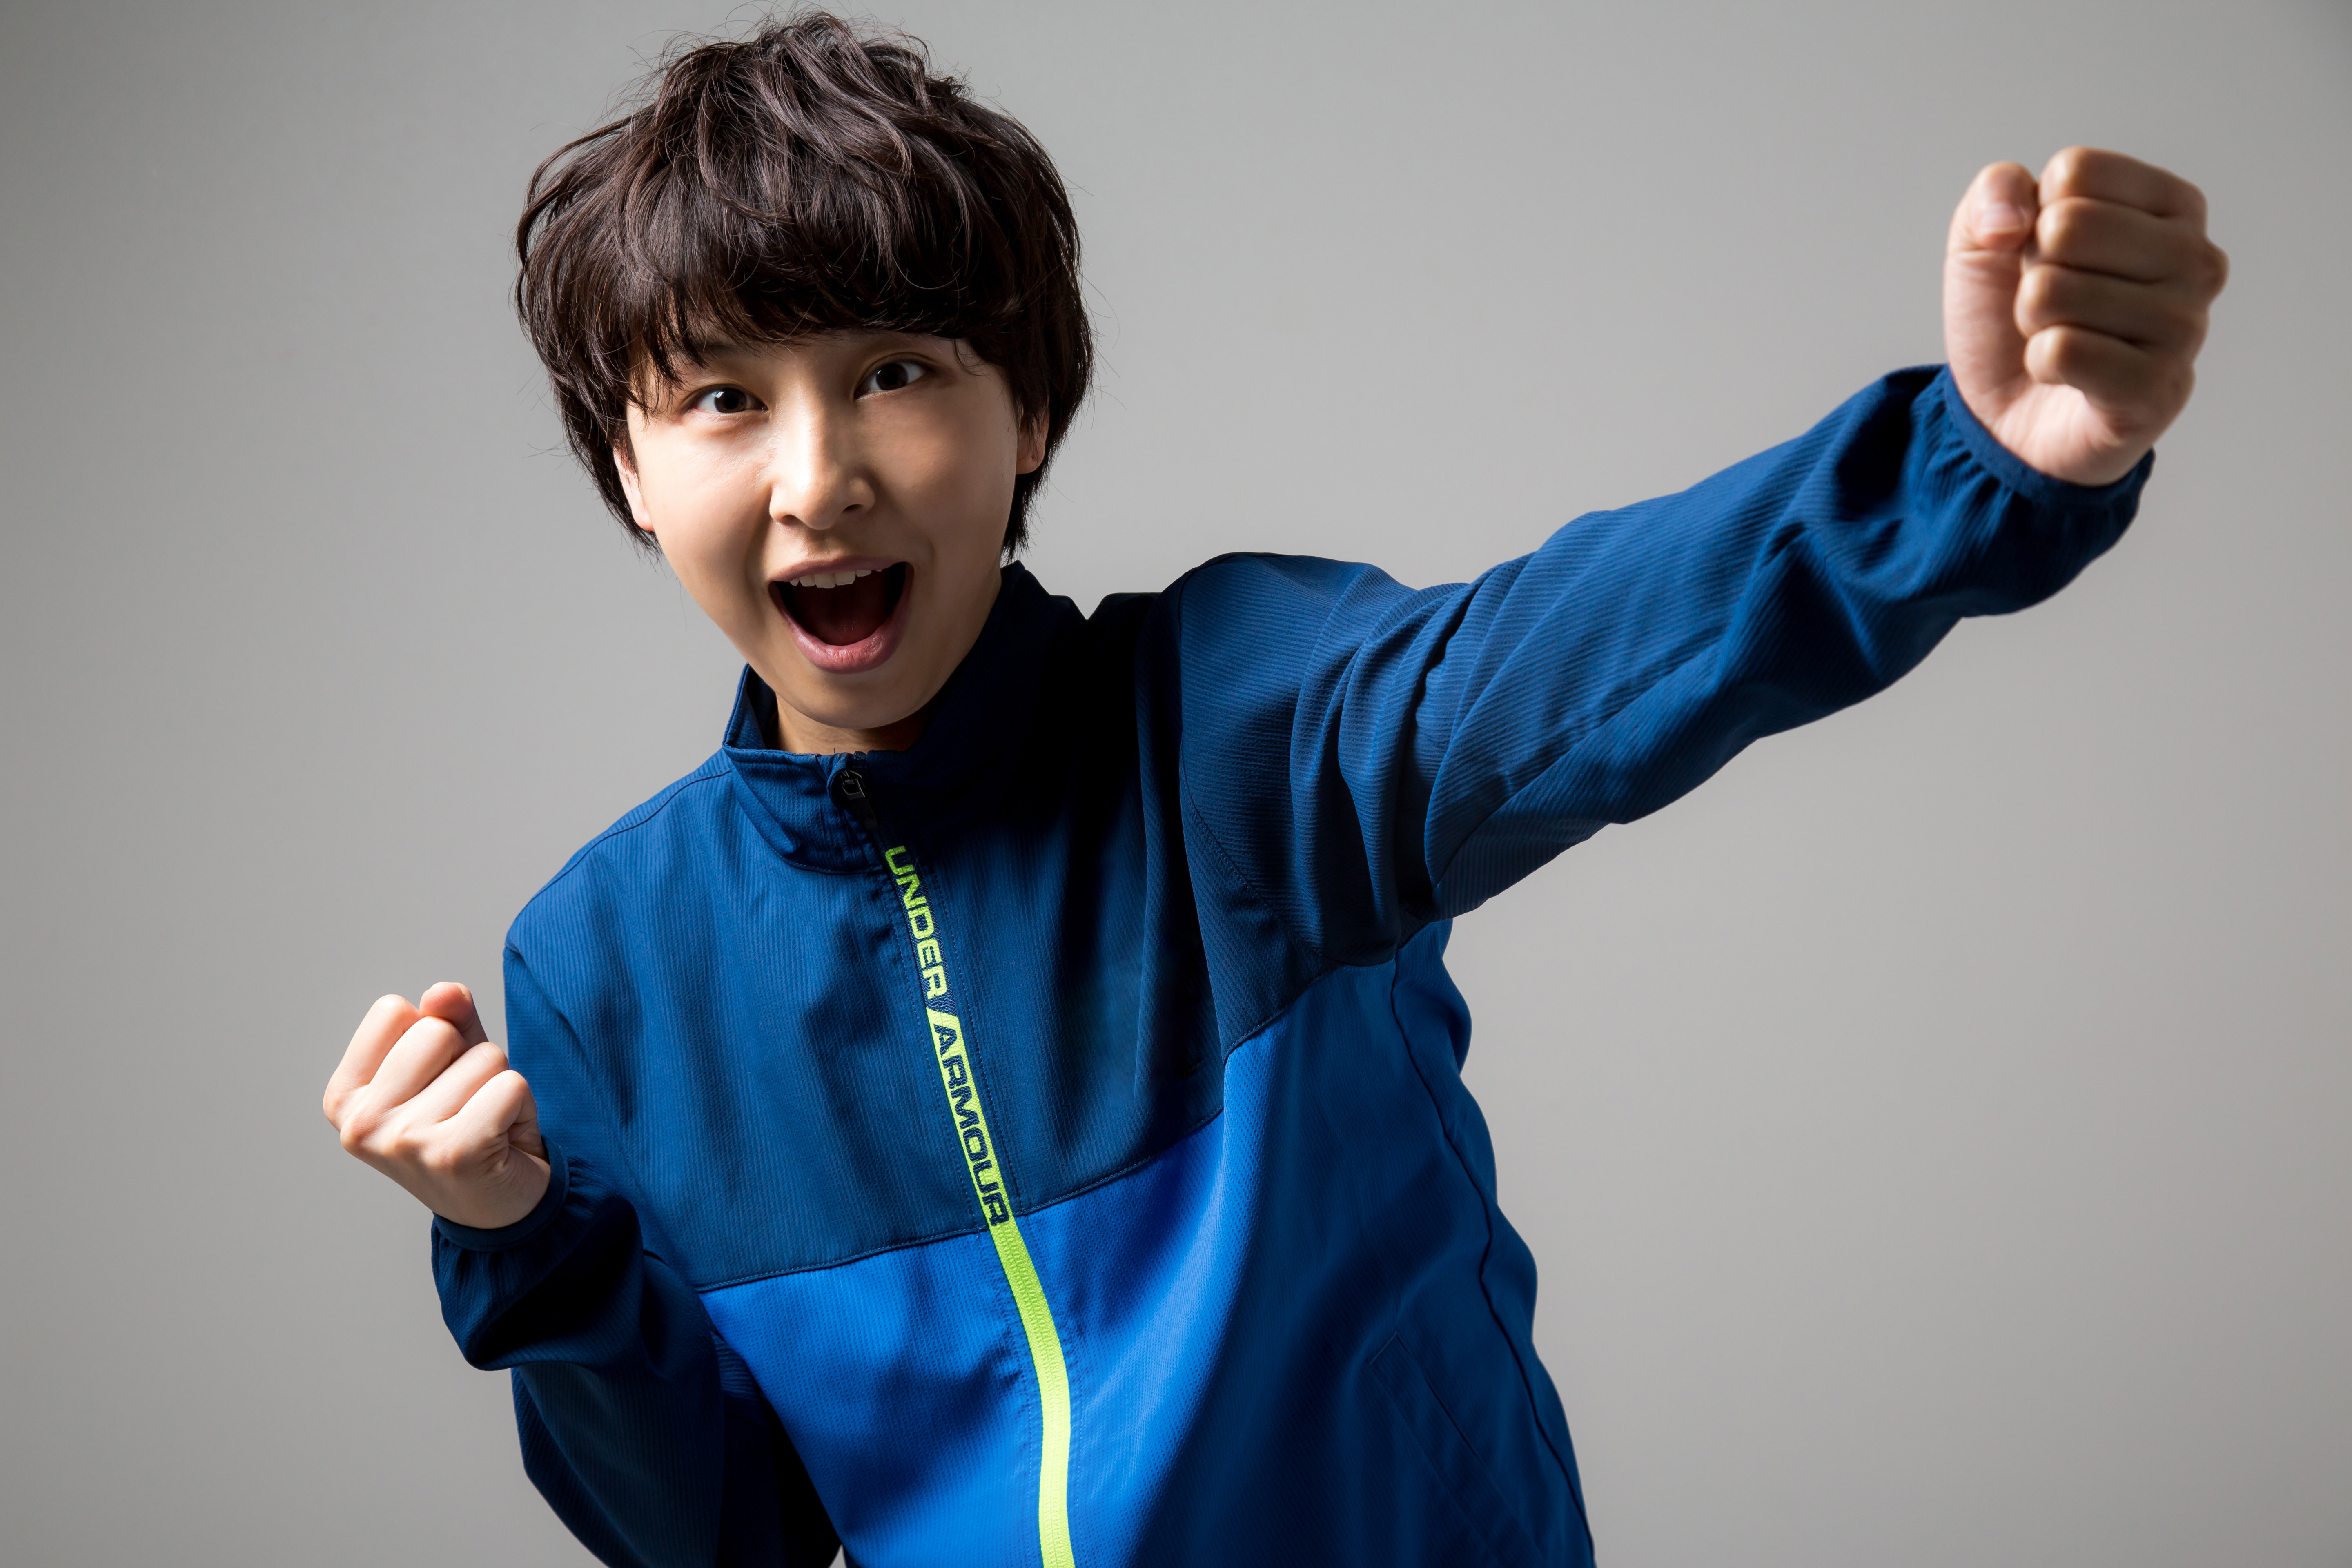
woman, blue, gesture, arm, finger, electric blue, shoulder, fun, hand, smile, photography, thumb, t shirt